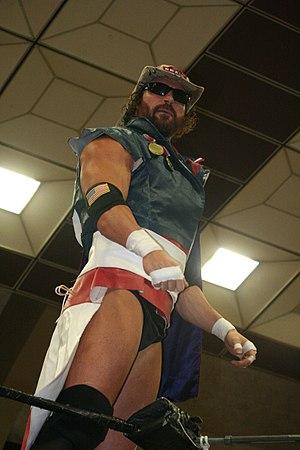
Robert Thomas Conway, Jr. est un catcheur américain.